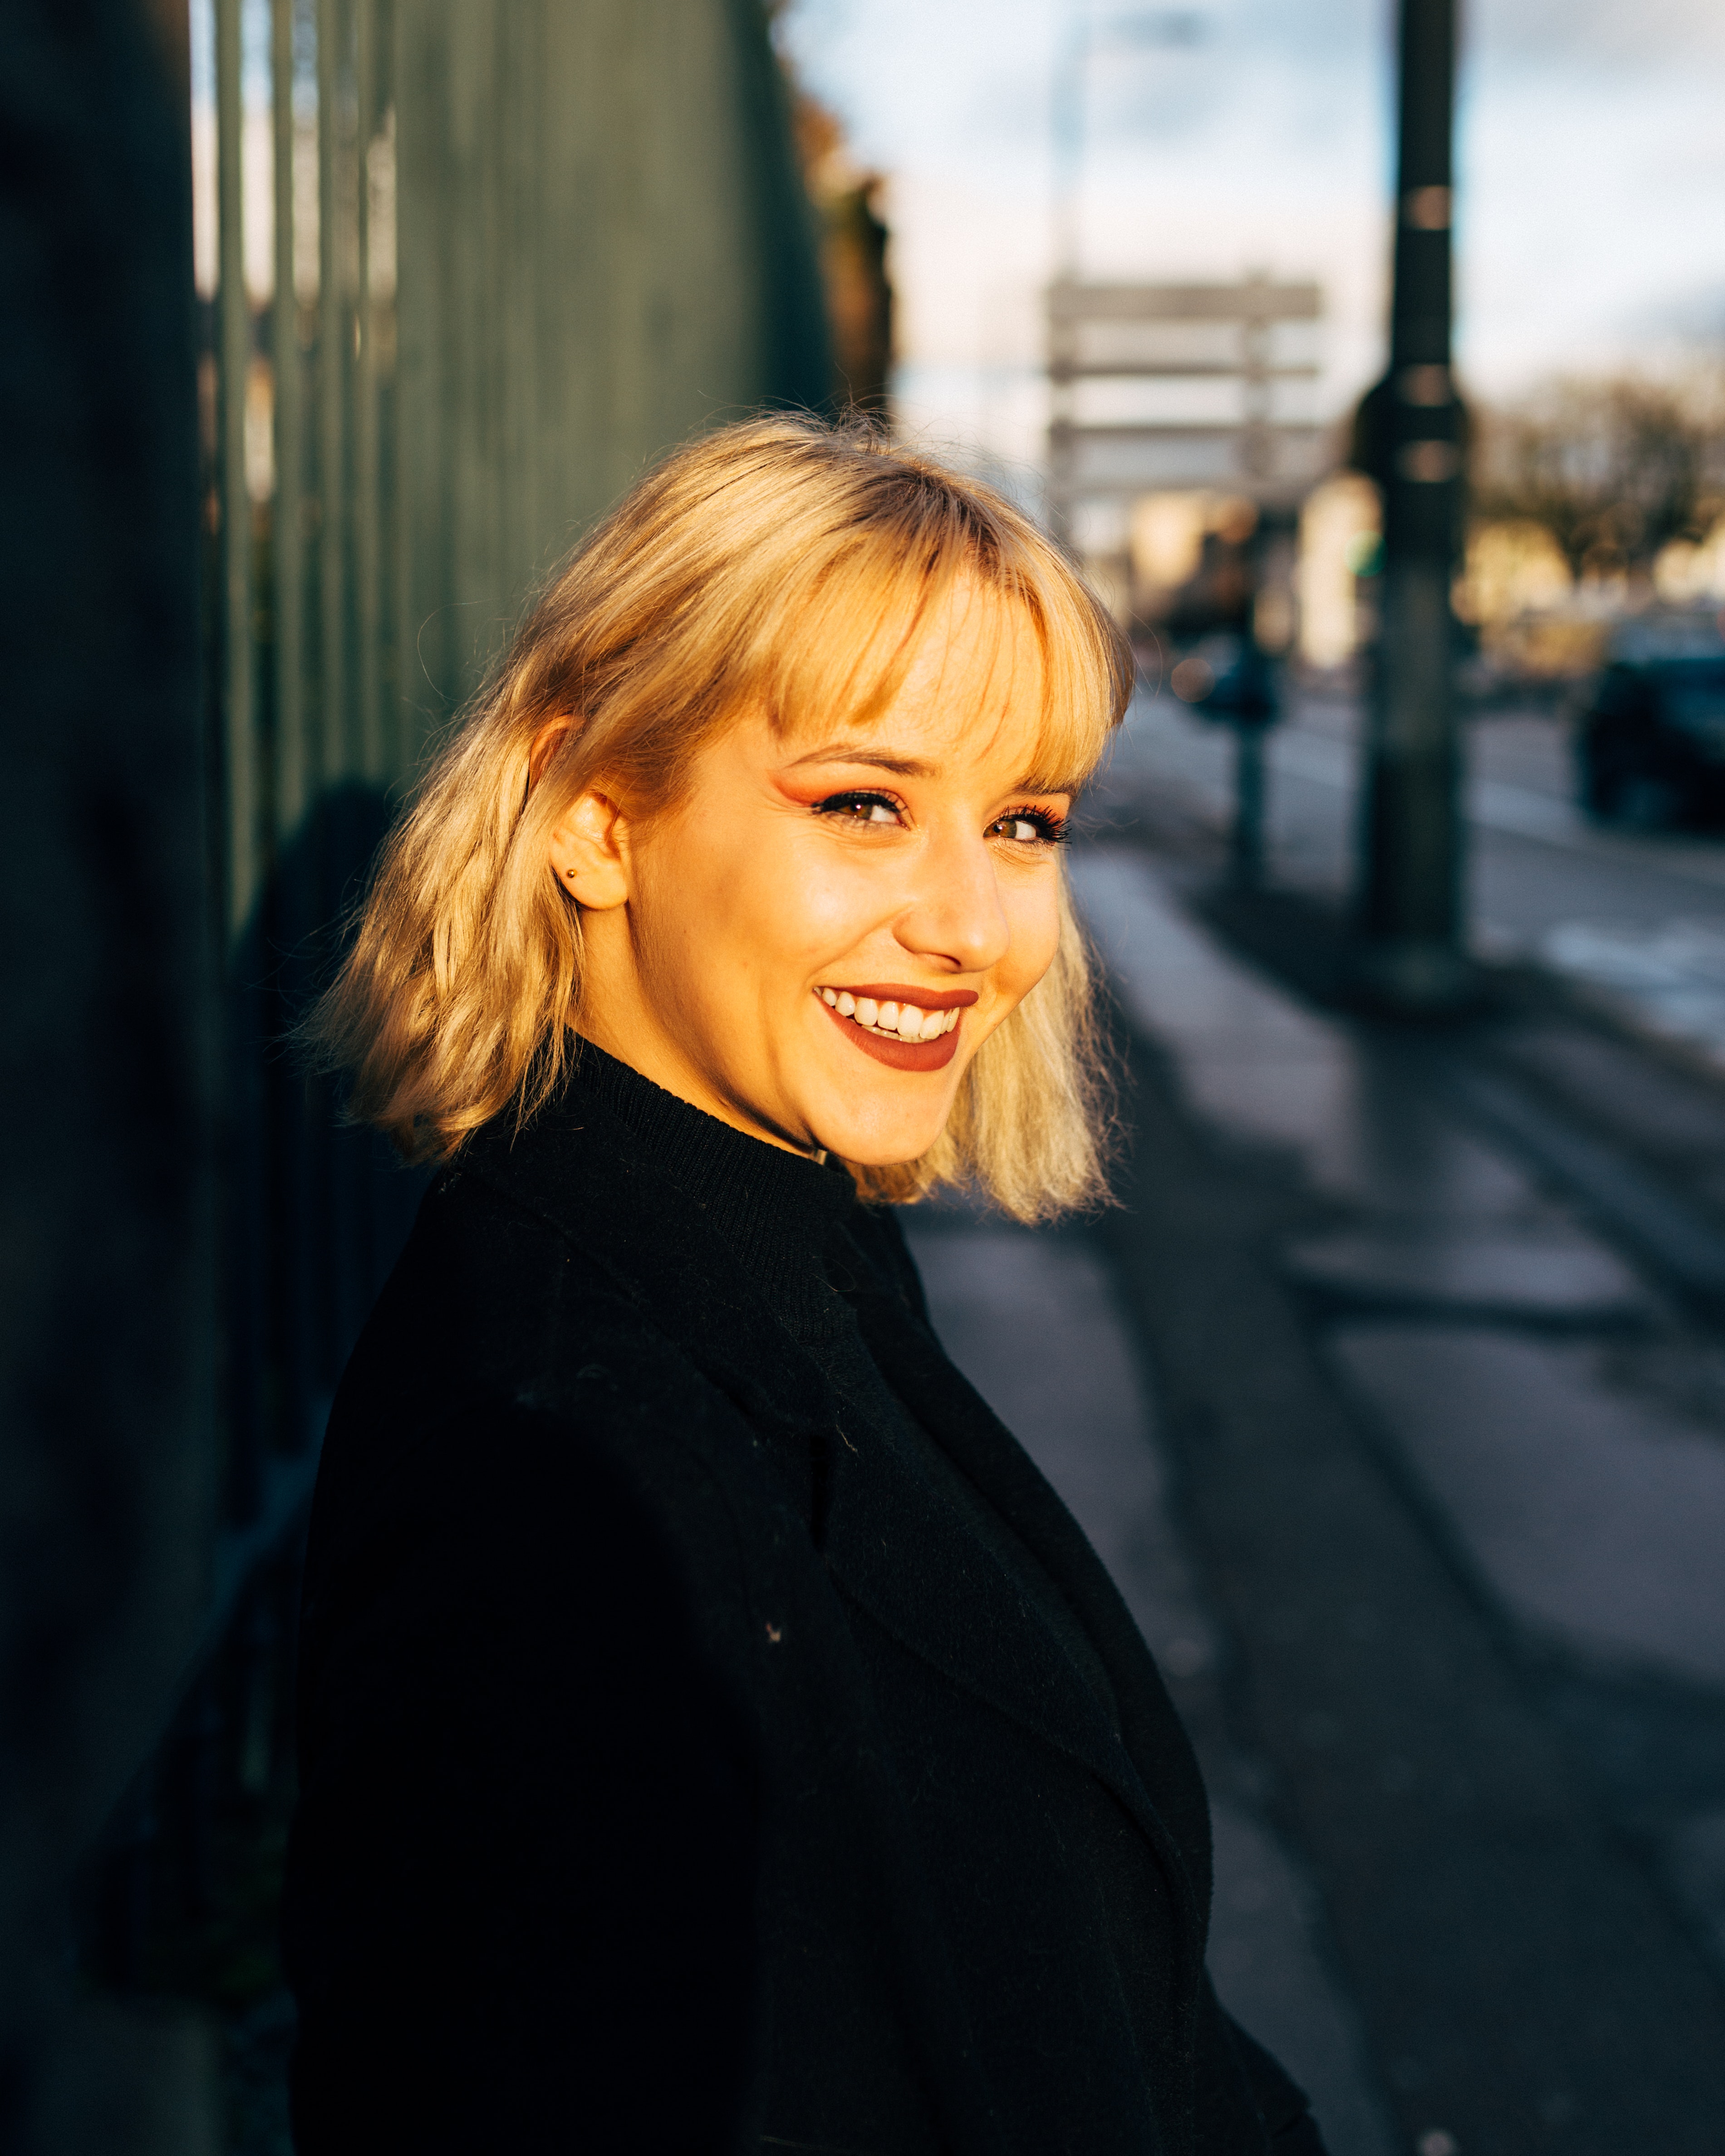
hair, face, blond, photograph, lady, lip, beauty, hairstyle, snapshot, smile, eye, photography, human, long hair, street, street fashion, portrait photography, layered hair, feathered hair, road, style